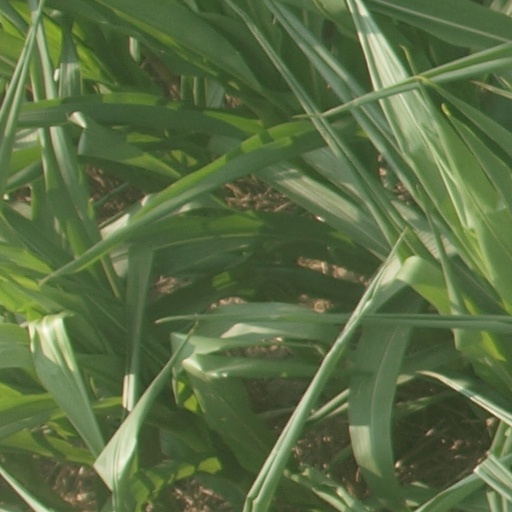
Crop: maize; corn